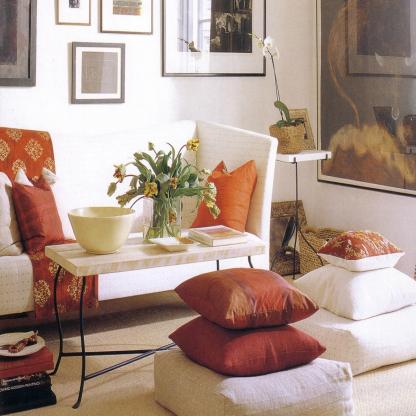
Scene: Indoor